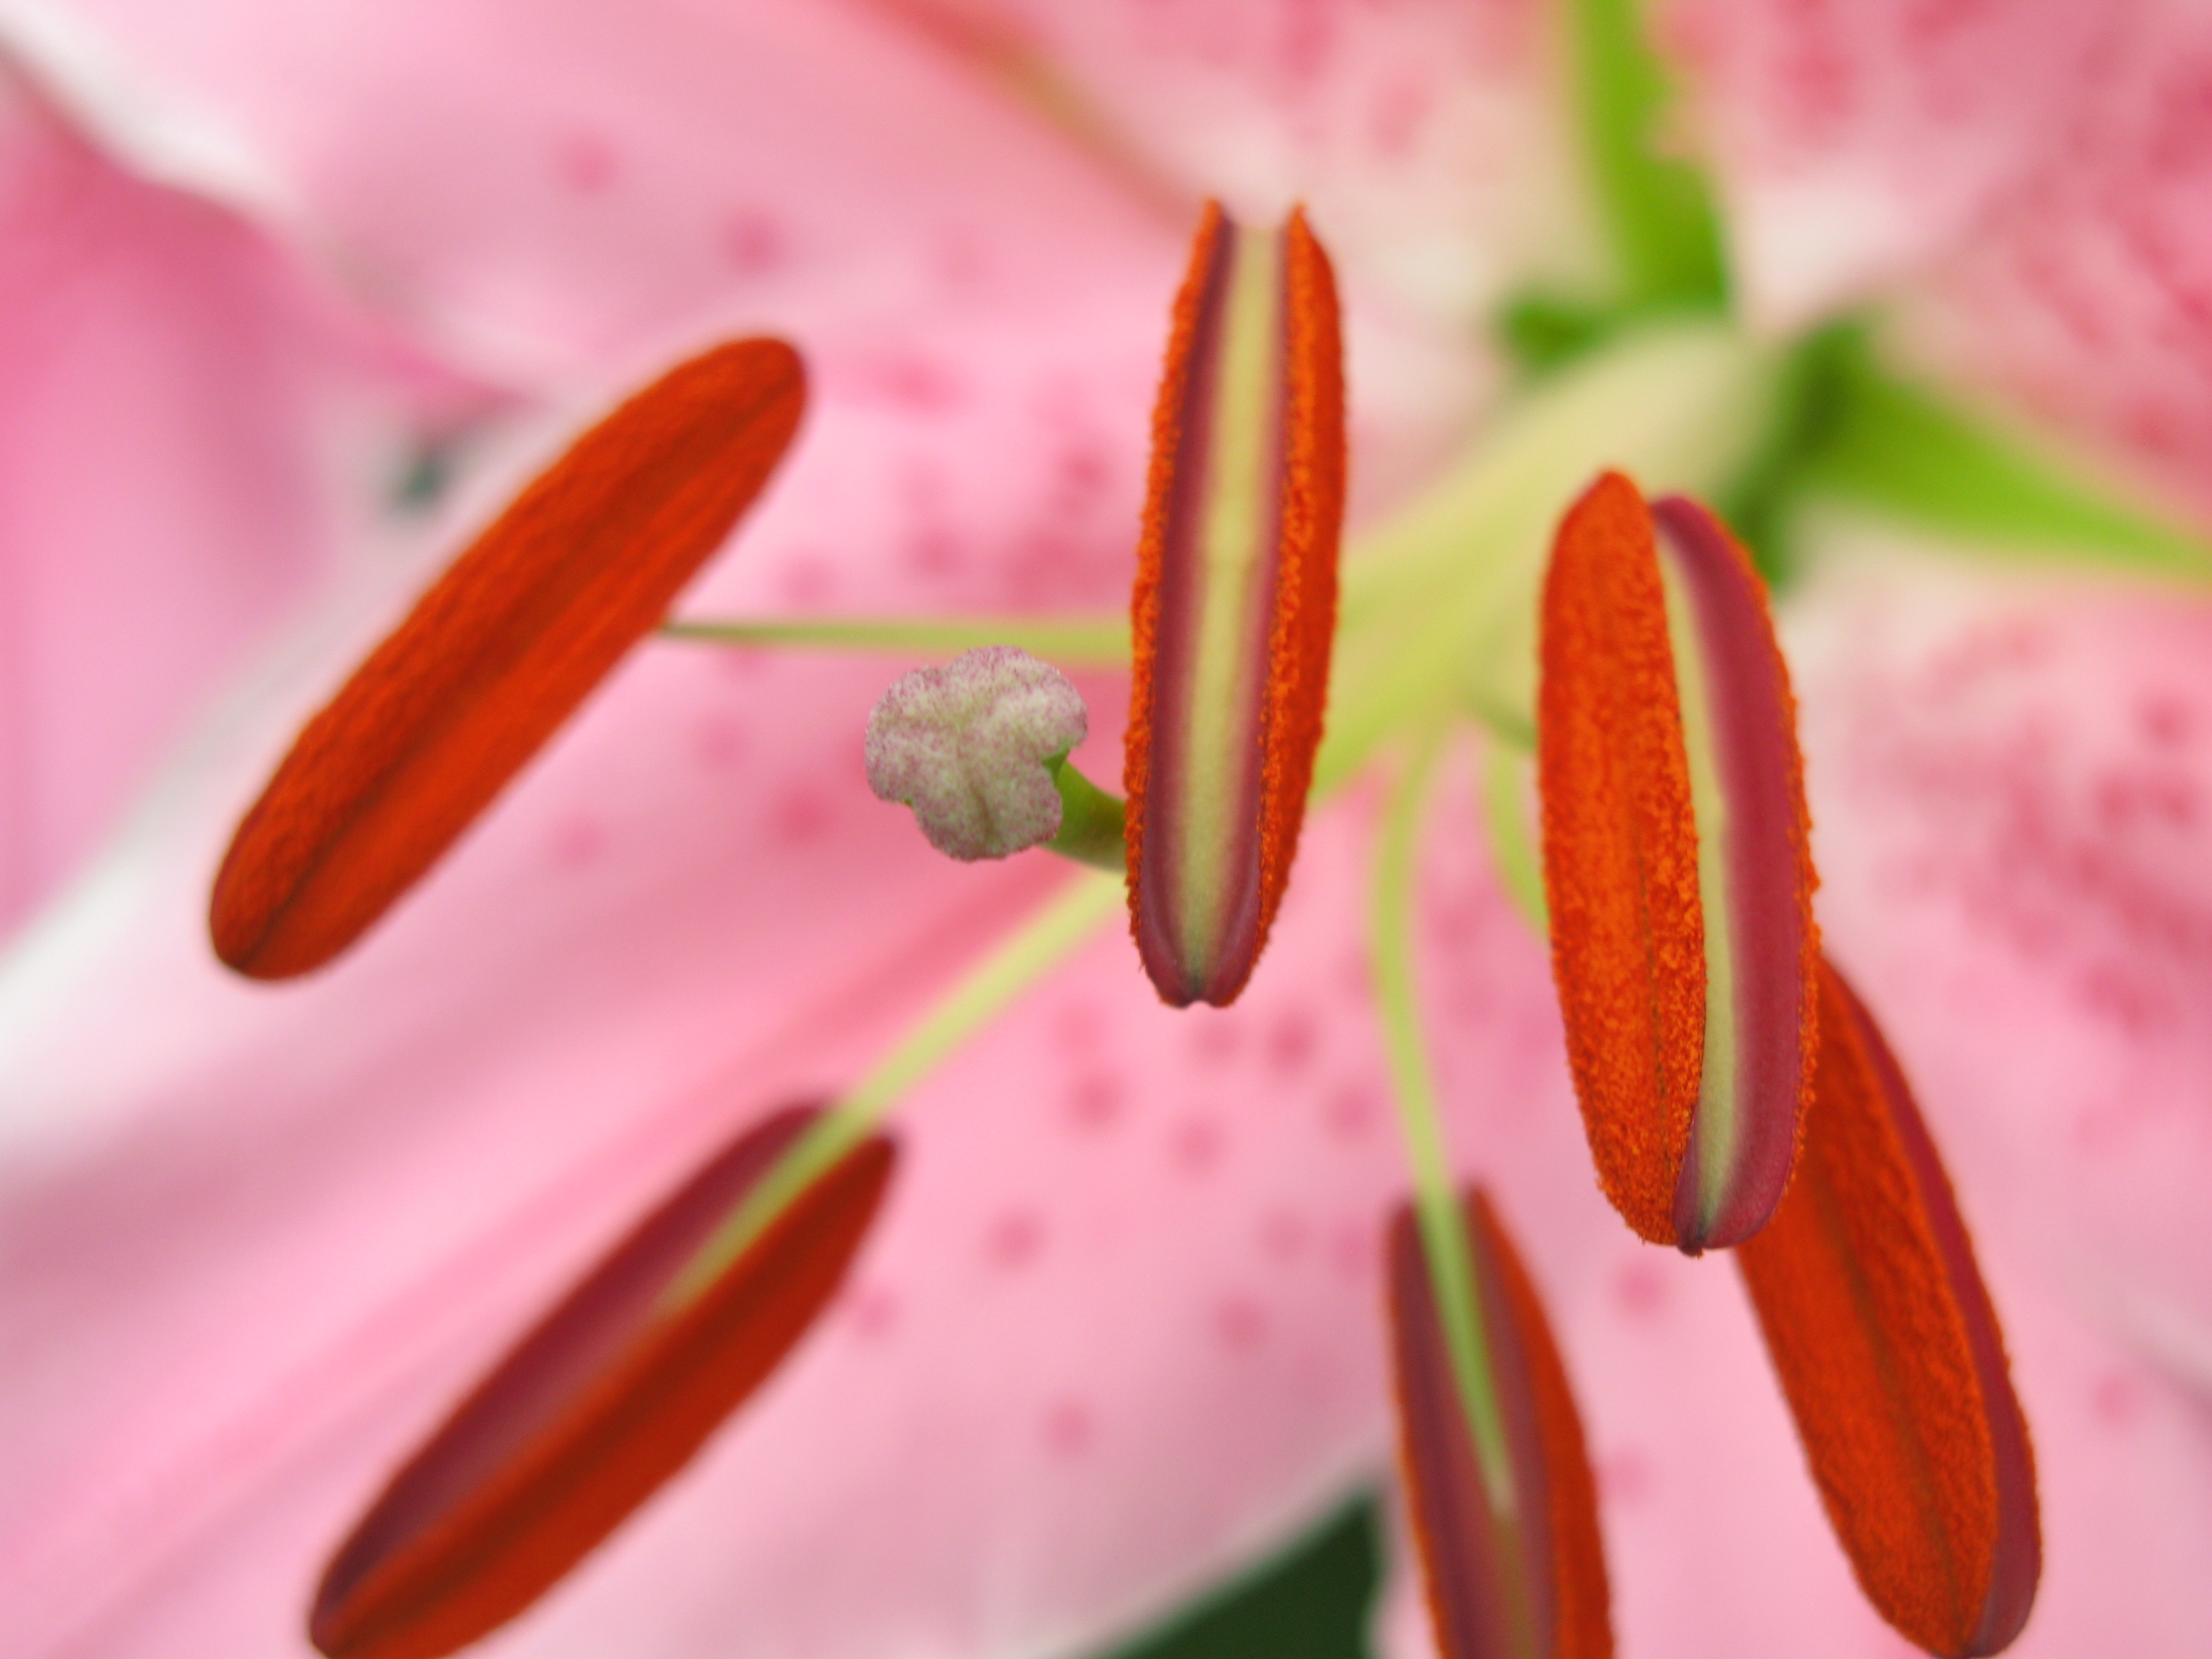
blossom, plant, photography, leaf, flower, petal, high, red, botany, pink, flora, wildflower, close up, hires, lily, hi, res, lilium, g7, themacrogroup, macro photography, flowering plant, plant stem, land plant